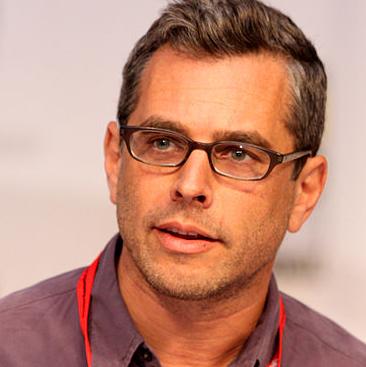
Age: 46